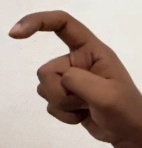
ASL sign: X